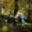
Label: forest